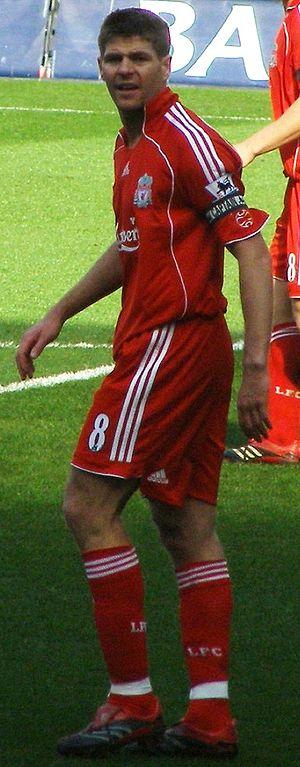
Steven George Gerrard, né le 30 mai 1980 à Whiston dans la banlieue de Liverpool, est un ancien footballeur international anglais ayant évolué la quasi-totalité de sa carrière dans son club formateur de Liverpool avant de conclure son parcours au Los Angeles Galaxy. Il est actuellement entraîneur du Rangers FC.